Parliament of South Ossetia

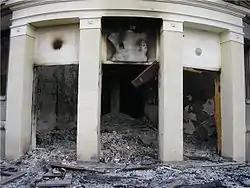
Damage to the Parliament building in August 2008

The parliament of South Ossetia meets in the capital Tskhinvali. The parliament building was built in 1937 as the Soviet of the South Ossetian Autonomous Oblast.